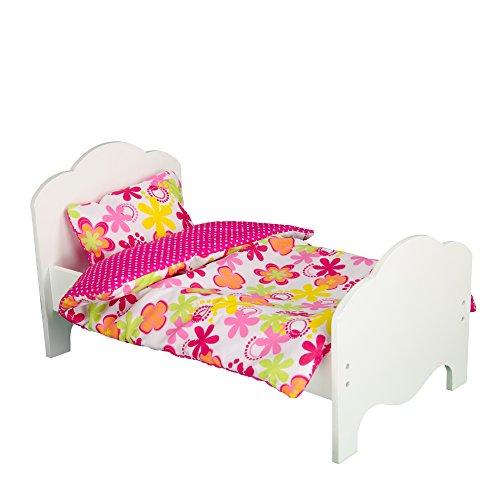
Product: Olivia's Little World - Princess Bedding (Summer Flowers) | Wooden 18 inch Doll Furniture
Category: Toys & Games | Dolls & Accessories | Doll Accessories
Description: Soft reversible summer flowers pillow and bedding for doll.
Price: $17.99
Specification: ProductDimensions:23x16.3x1.8inches|ItemWeight:3.52ounces|ShippingWeight:9.6ounces(Viewshippingratesandpolicies)|ASIN:B013KC8ZSI|Itemmodelnumber:TD-11929IC|Manufacturerrecommendedage:12-15years